Randolph Bainbridge House

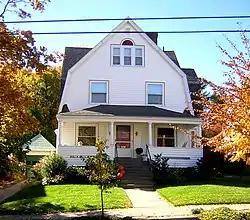

The Randolph Bainbridge House is a historic house in Quincy, Massachusetts. Built about 1900, it is a good example of Shingle Style architecture. It was listed on the National Register of Historic Places in 1989.